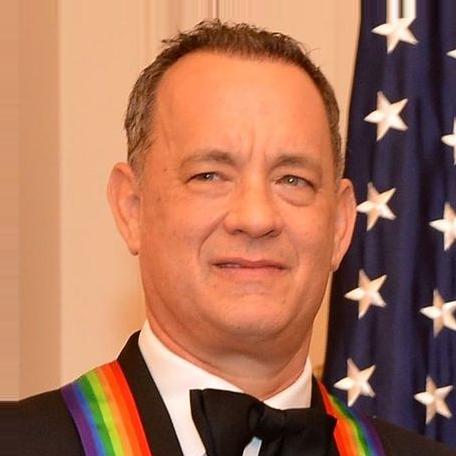
Age: 57